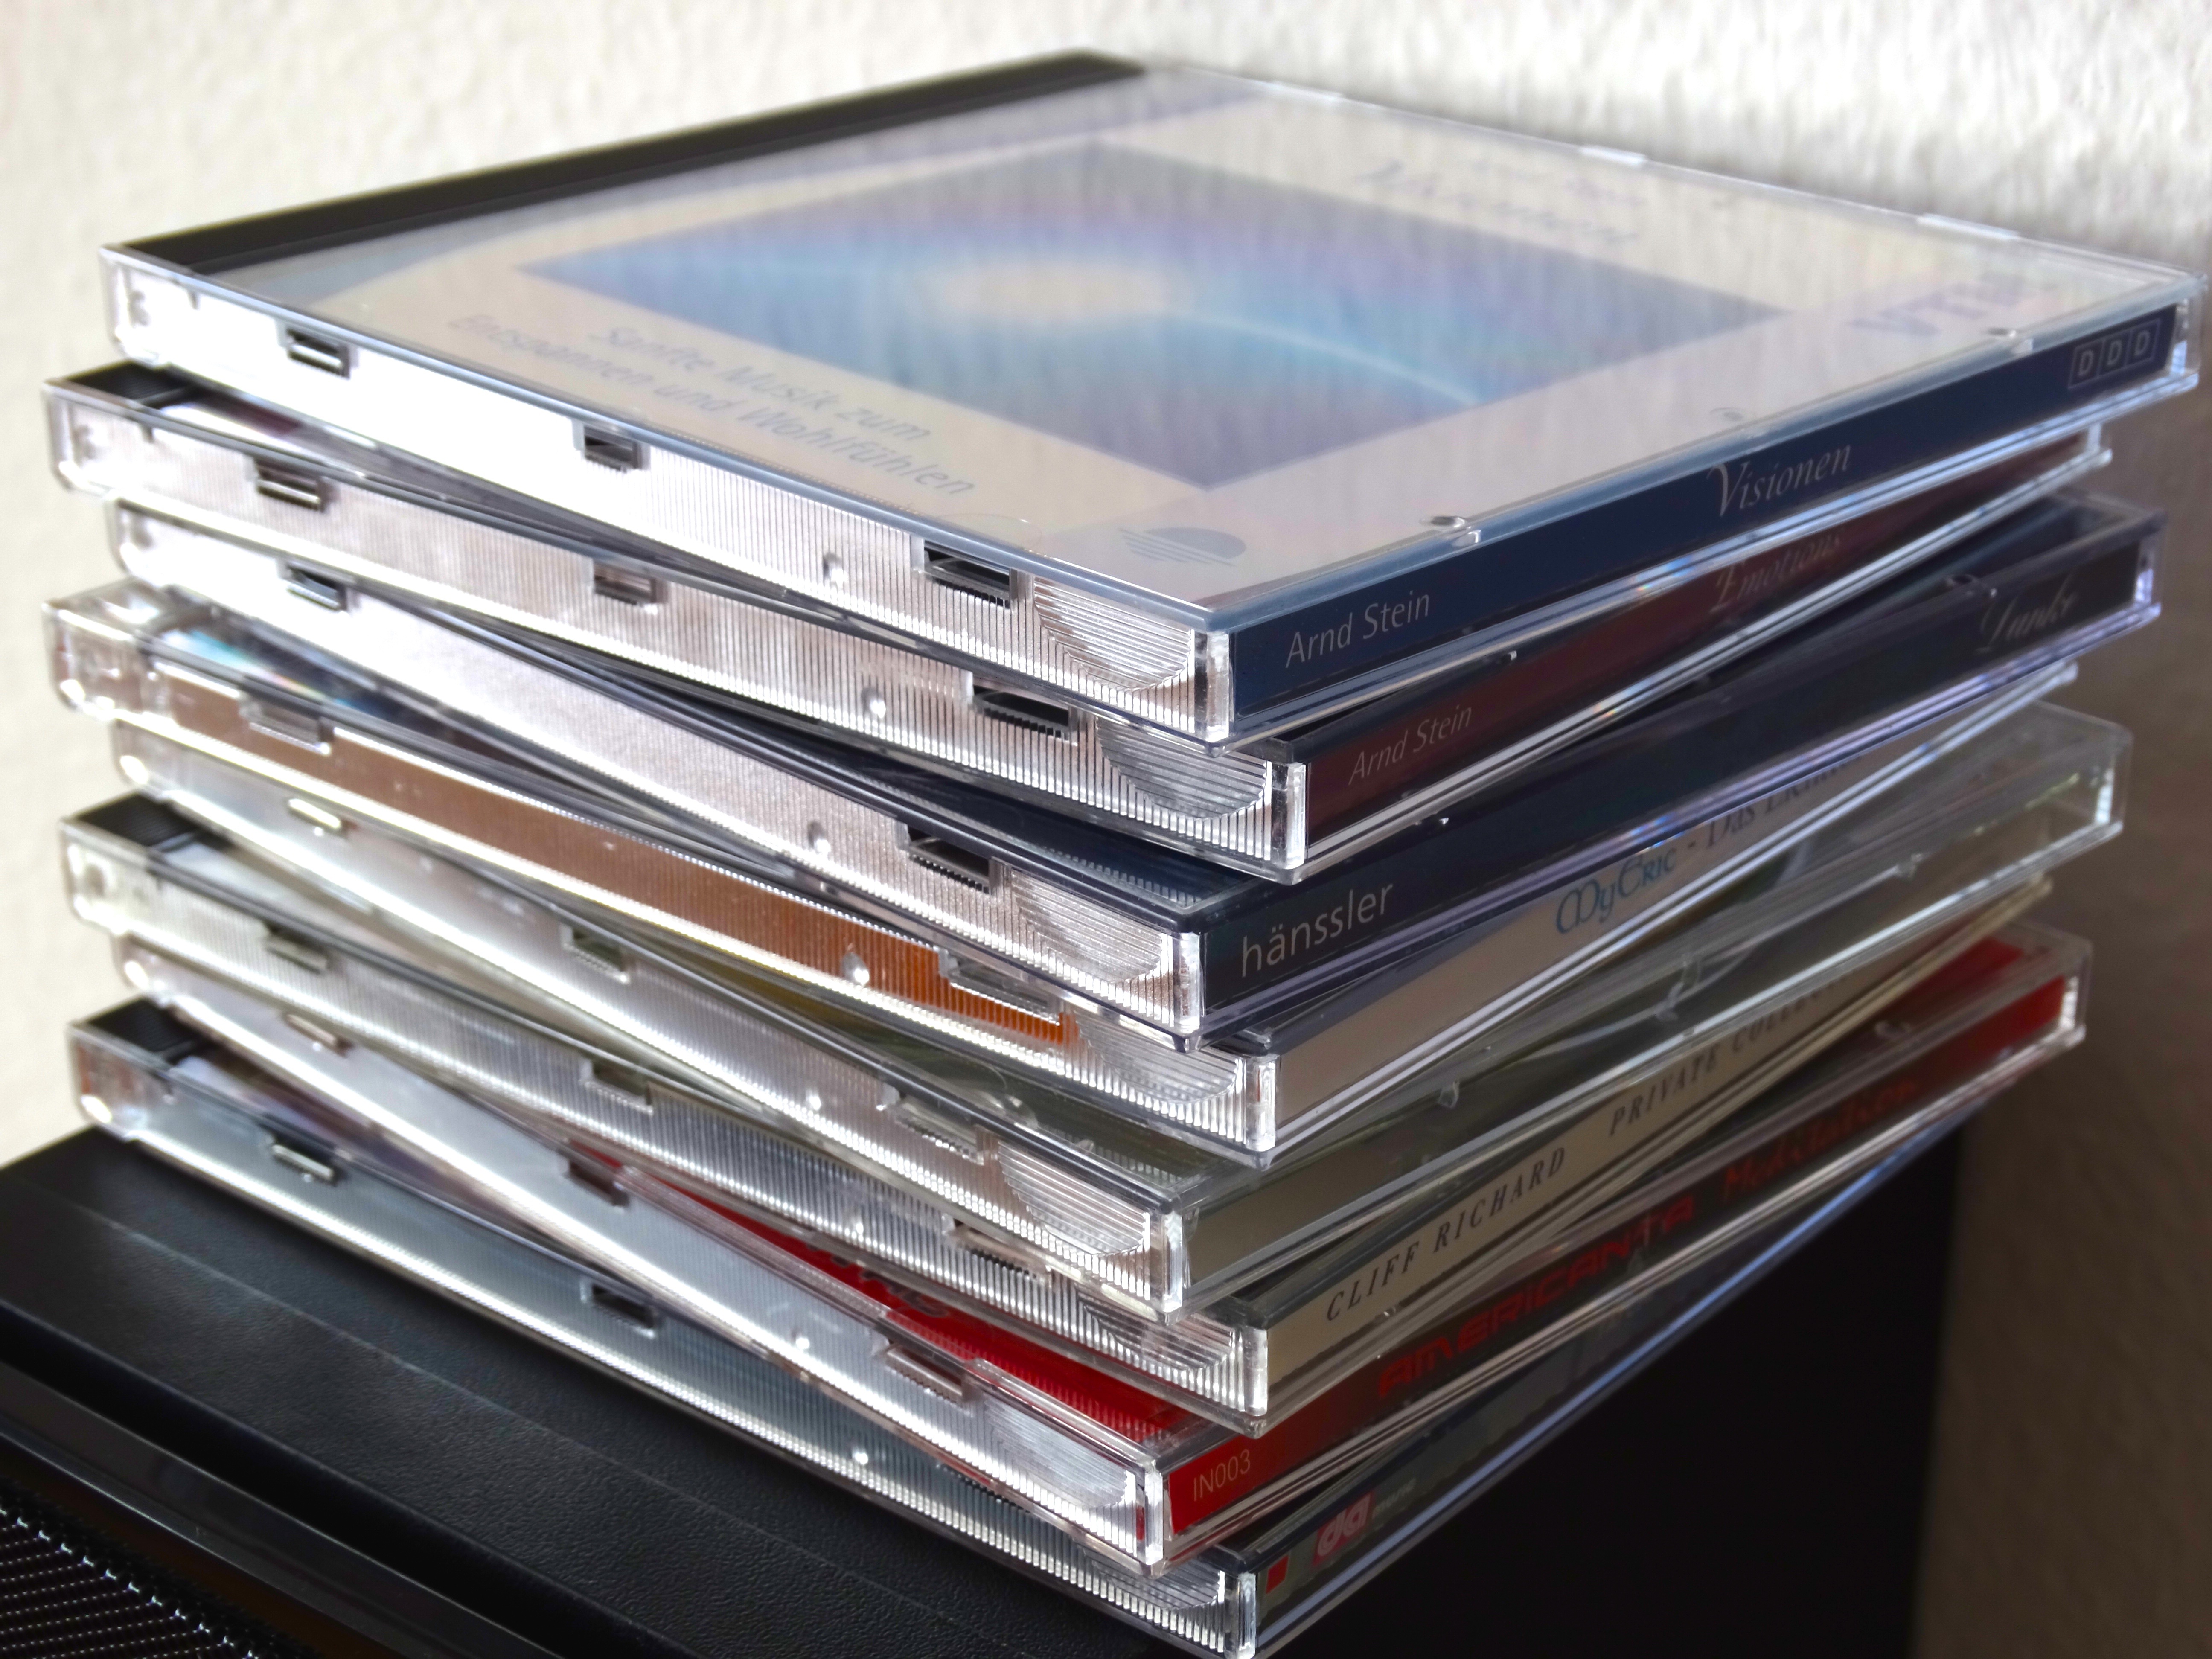
music, wood, technology, plastic, color, gadget, transparent, cd, entertainment, cd cover, compact disc, music cd